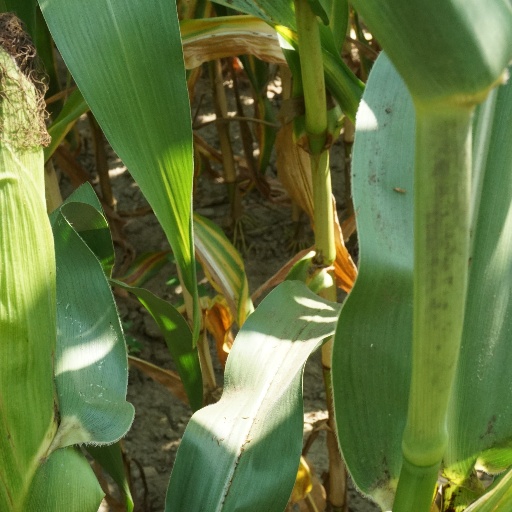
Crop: maize; corn